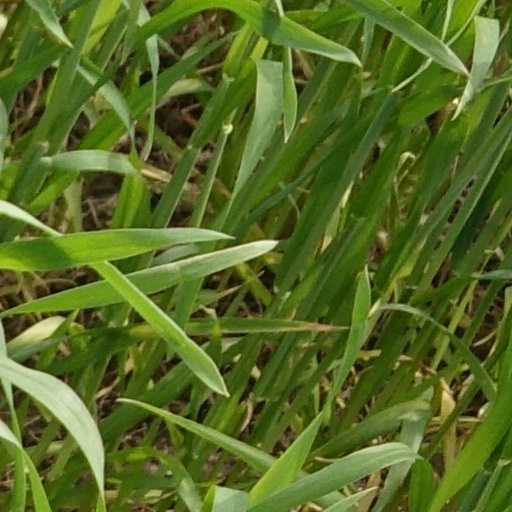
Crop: wheat